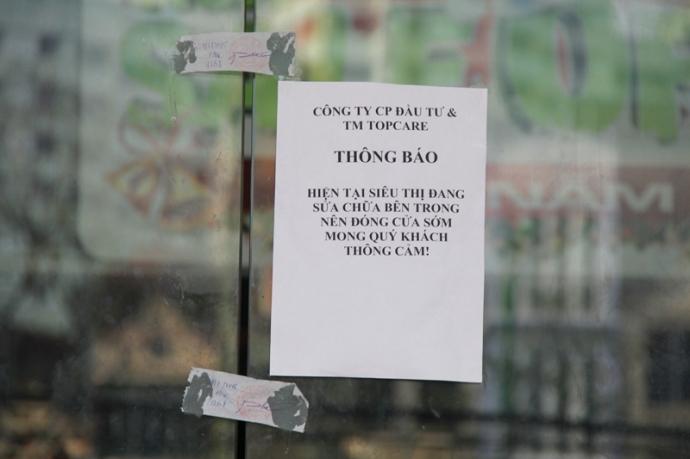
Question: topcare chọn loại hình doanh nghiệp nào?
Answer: topcare chọn loại hình doanh nghiệp công ty cp